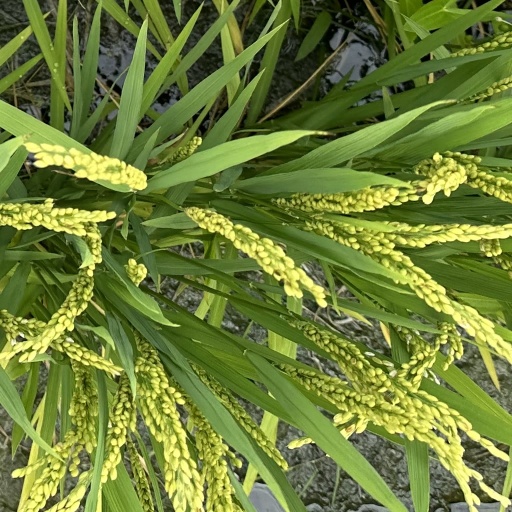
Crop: rice